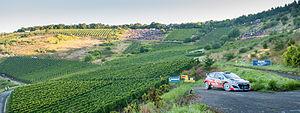
Le 32ᵉ Rallye d'Allemagne est la 9ᵉ manche du Championnat du monde des rallyes 2014.